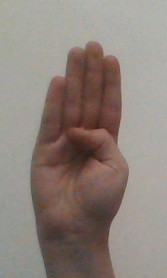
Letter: kaaf